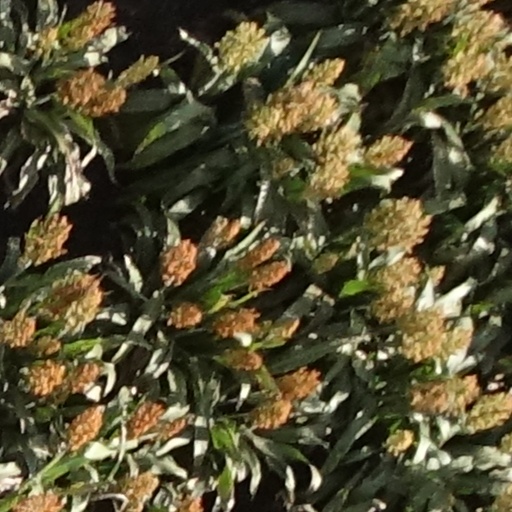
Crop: sorghum